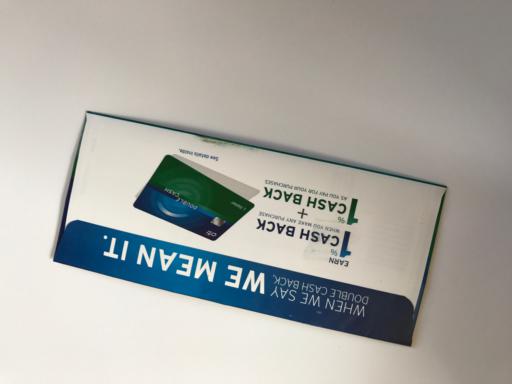
Waste category: paper